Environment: lab
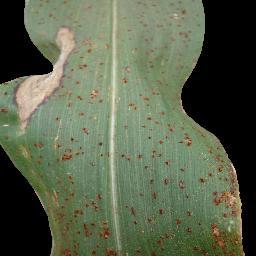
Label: common_rust